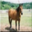
Label: horse